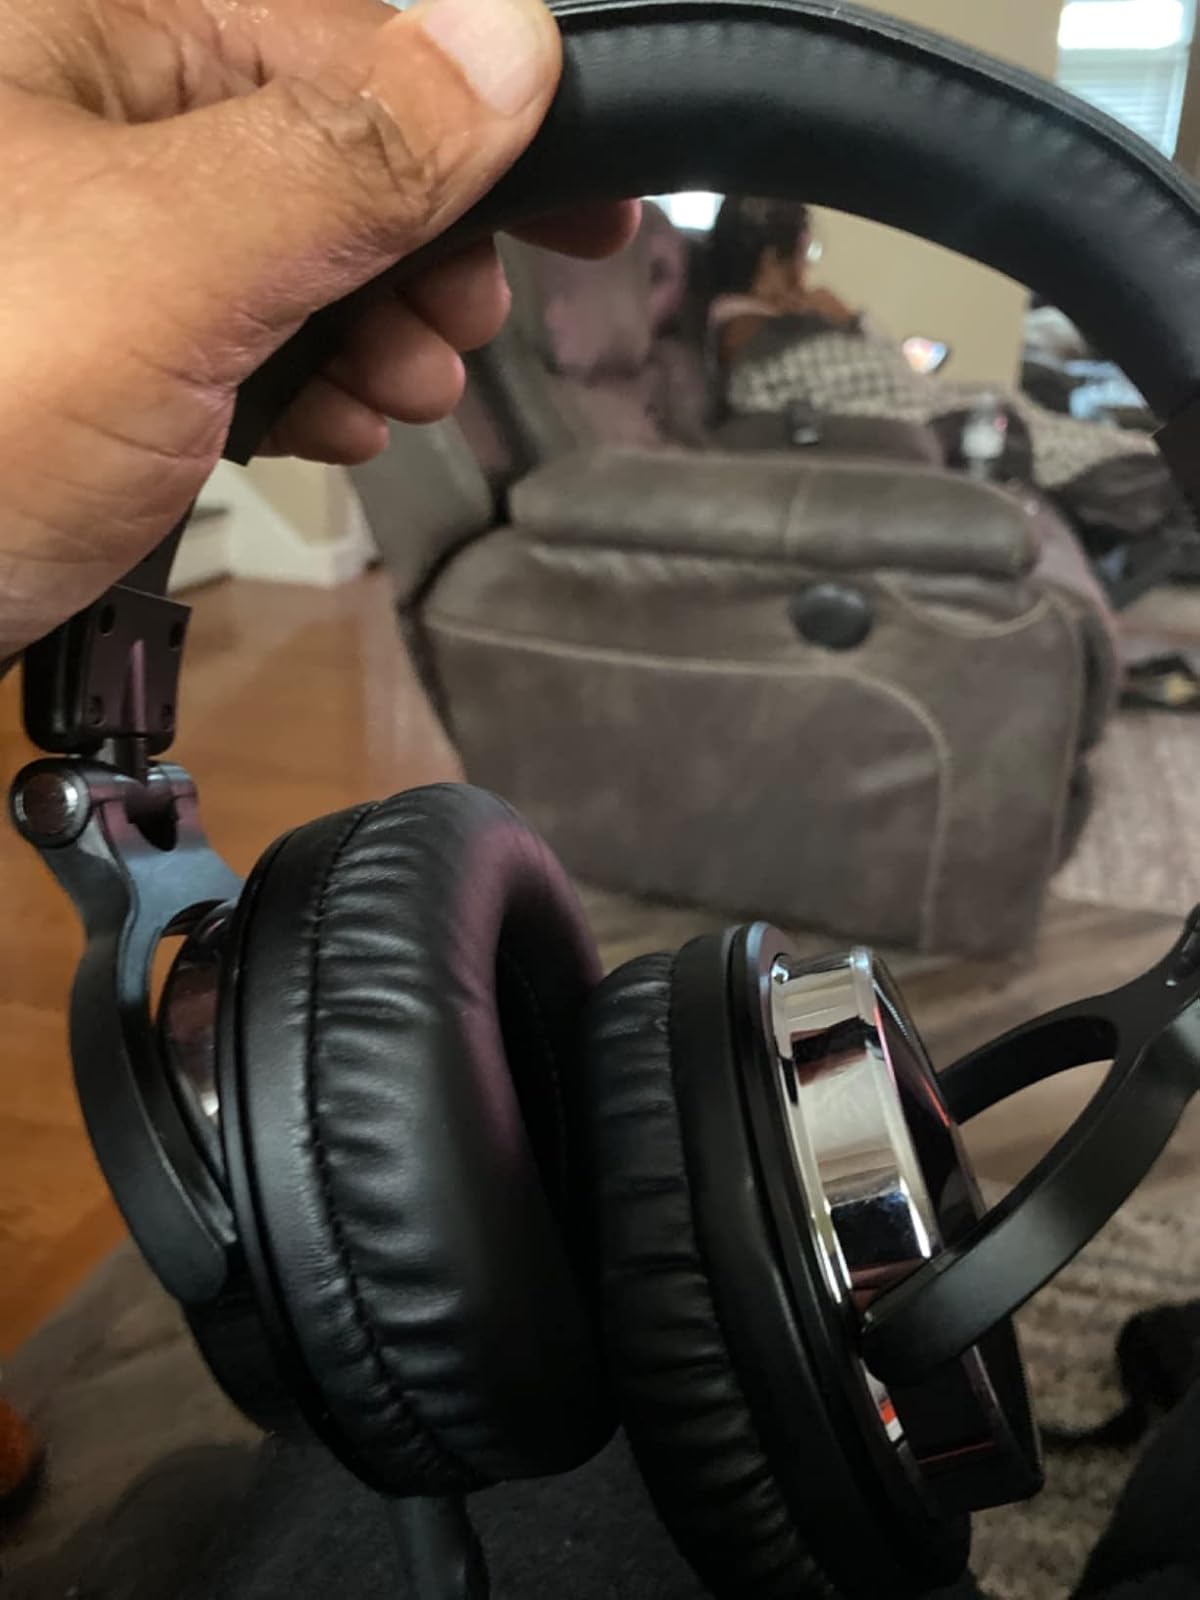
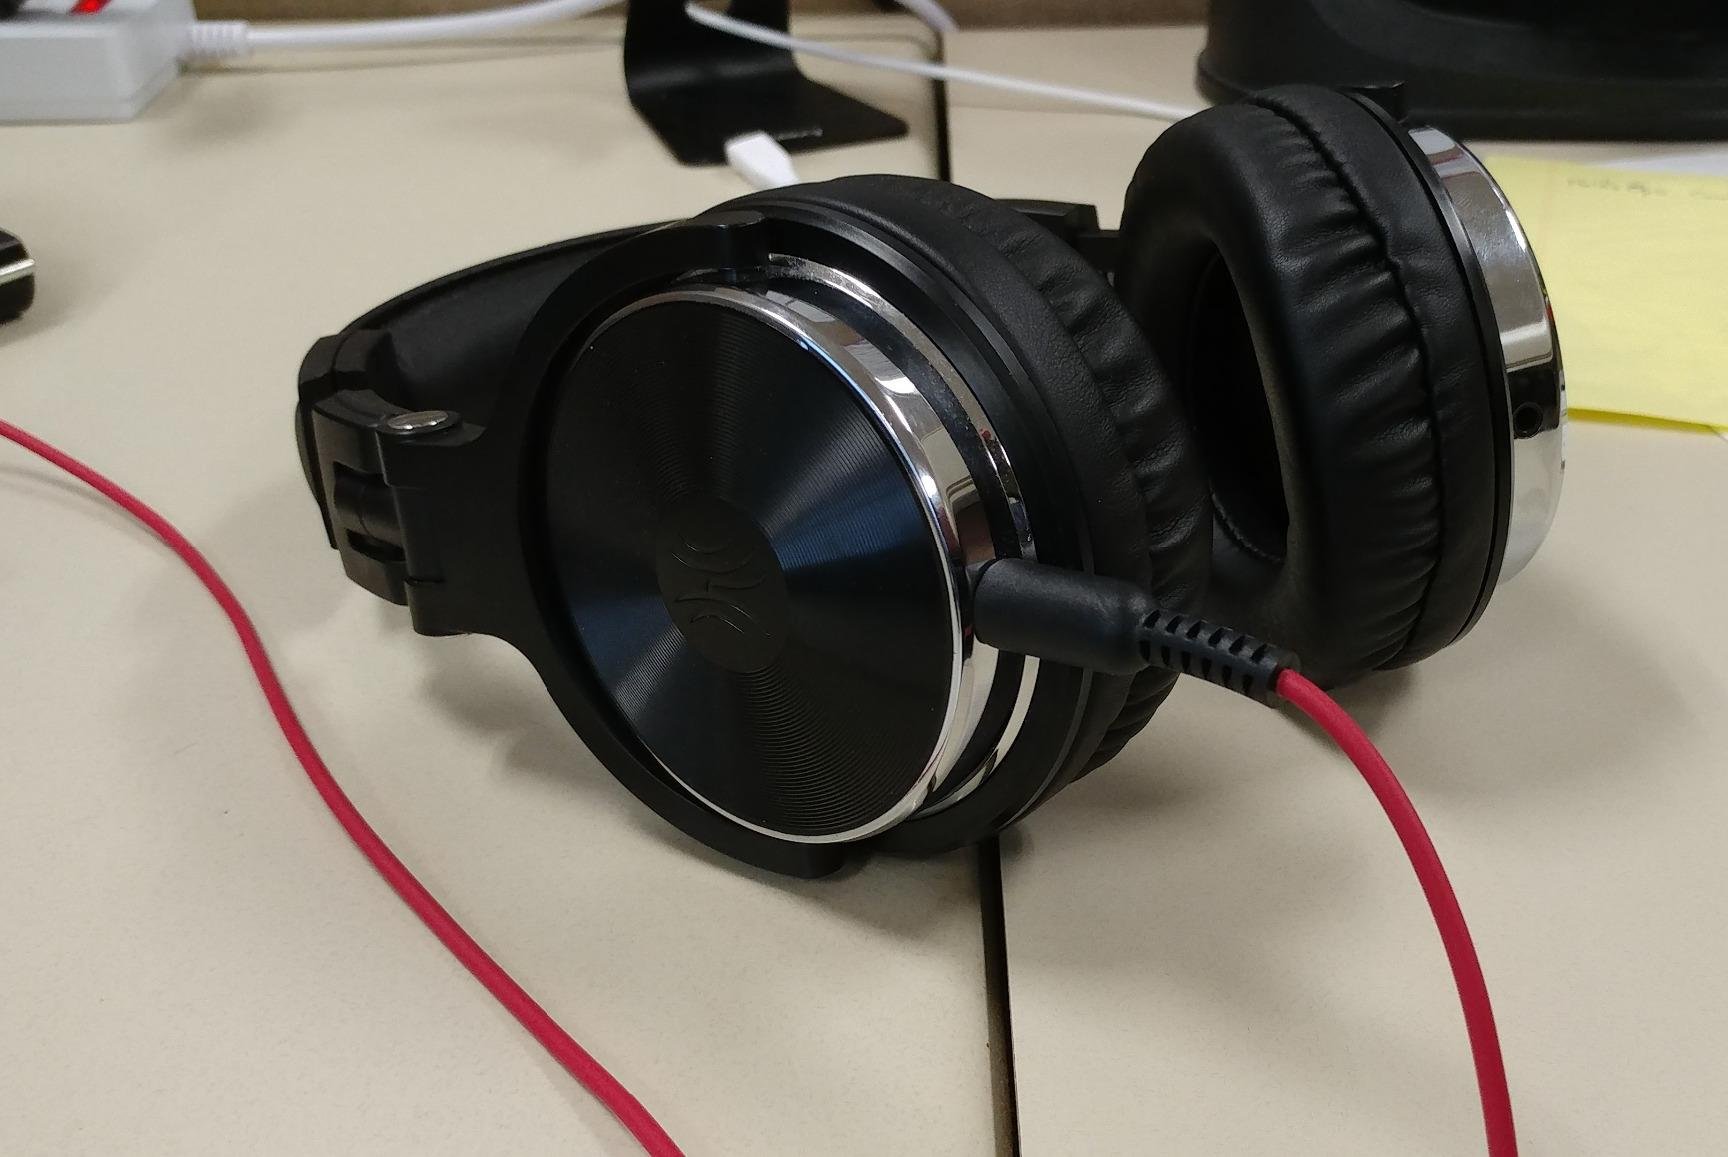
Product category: headphones
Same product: yes